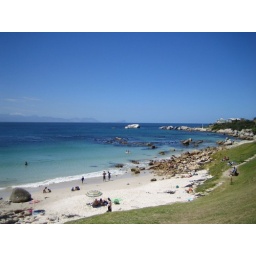
Fishermans Beach near the house when the water was very calm and clear